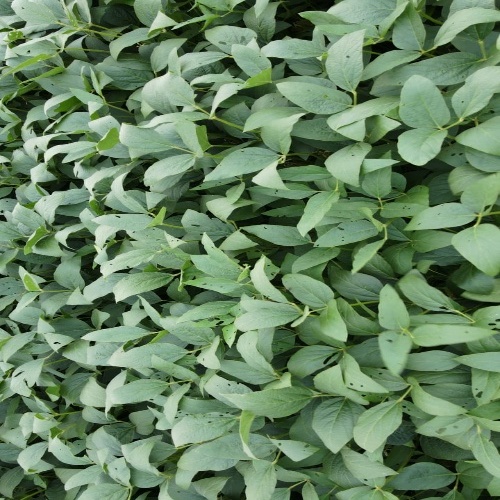
Label: Diabrotica_speciosa